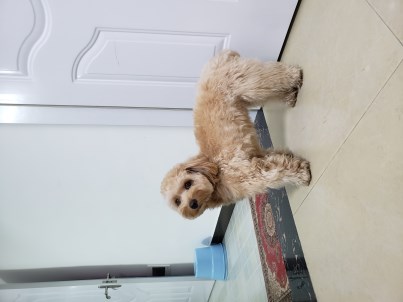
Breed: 2925-n000114-toy_poodle